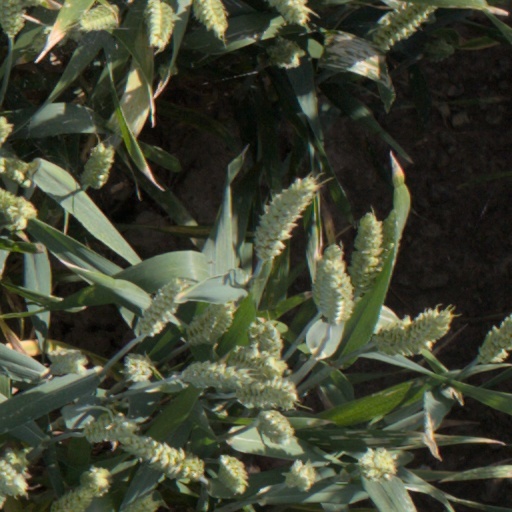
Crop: wheat